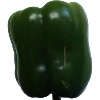
Label: green_pepper